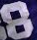
Number: 8